Ruby Lin

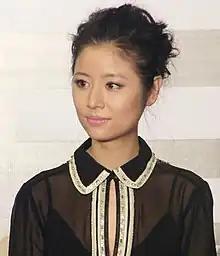
Lin in Beijing, China in 2008

In 2008, Lin returned to Taiwan for the series "Love in Sun Moon Lake", playing an aboriginal woman; this was the first TV series to obtain permission for mainland Chinese actors to film in Taiwan. It was also announced that Lin had been cast as Sun Shangxiang in the new "Romance of the Three Kingdoms" TV adaptation directed by Gao Xixi, titled "Three Kingdoms". The series was aired in May 2010, and was well-received both domestically and internationally, earning an estimated 800 million RMB (133.3 million USD) by 2012.